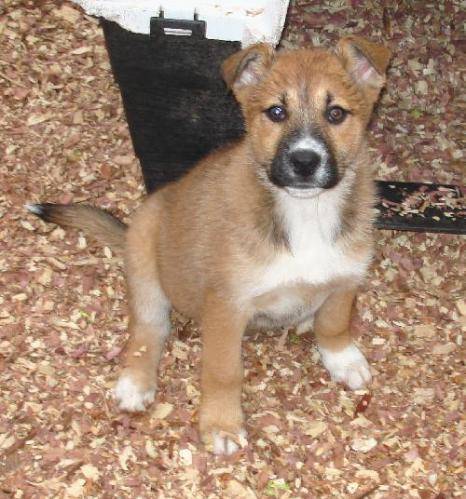
Label: dog